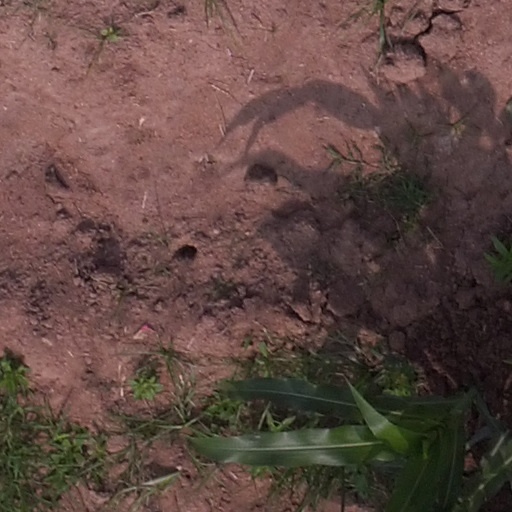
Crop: maize; corn